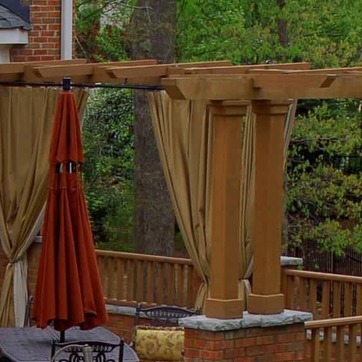
Material: fabric